Economic history of Hamilton, Ontario

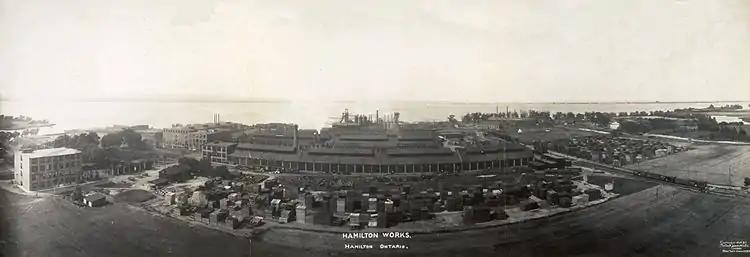
International Harvester Company plant and waterfront in Hamilton circa 1907

This article describes the Economic History of Hamilton, Ontario.